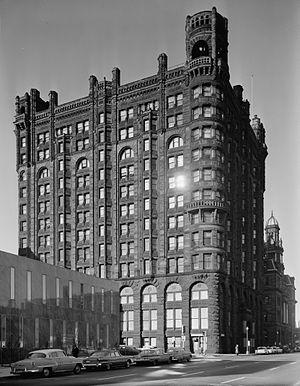
La ville de Minneapolis est le siège du comté de Hennepin dans l'État du Minnesota, aux États-Unis.